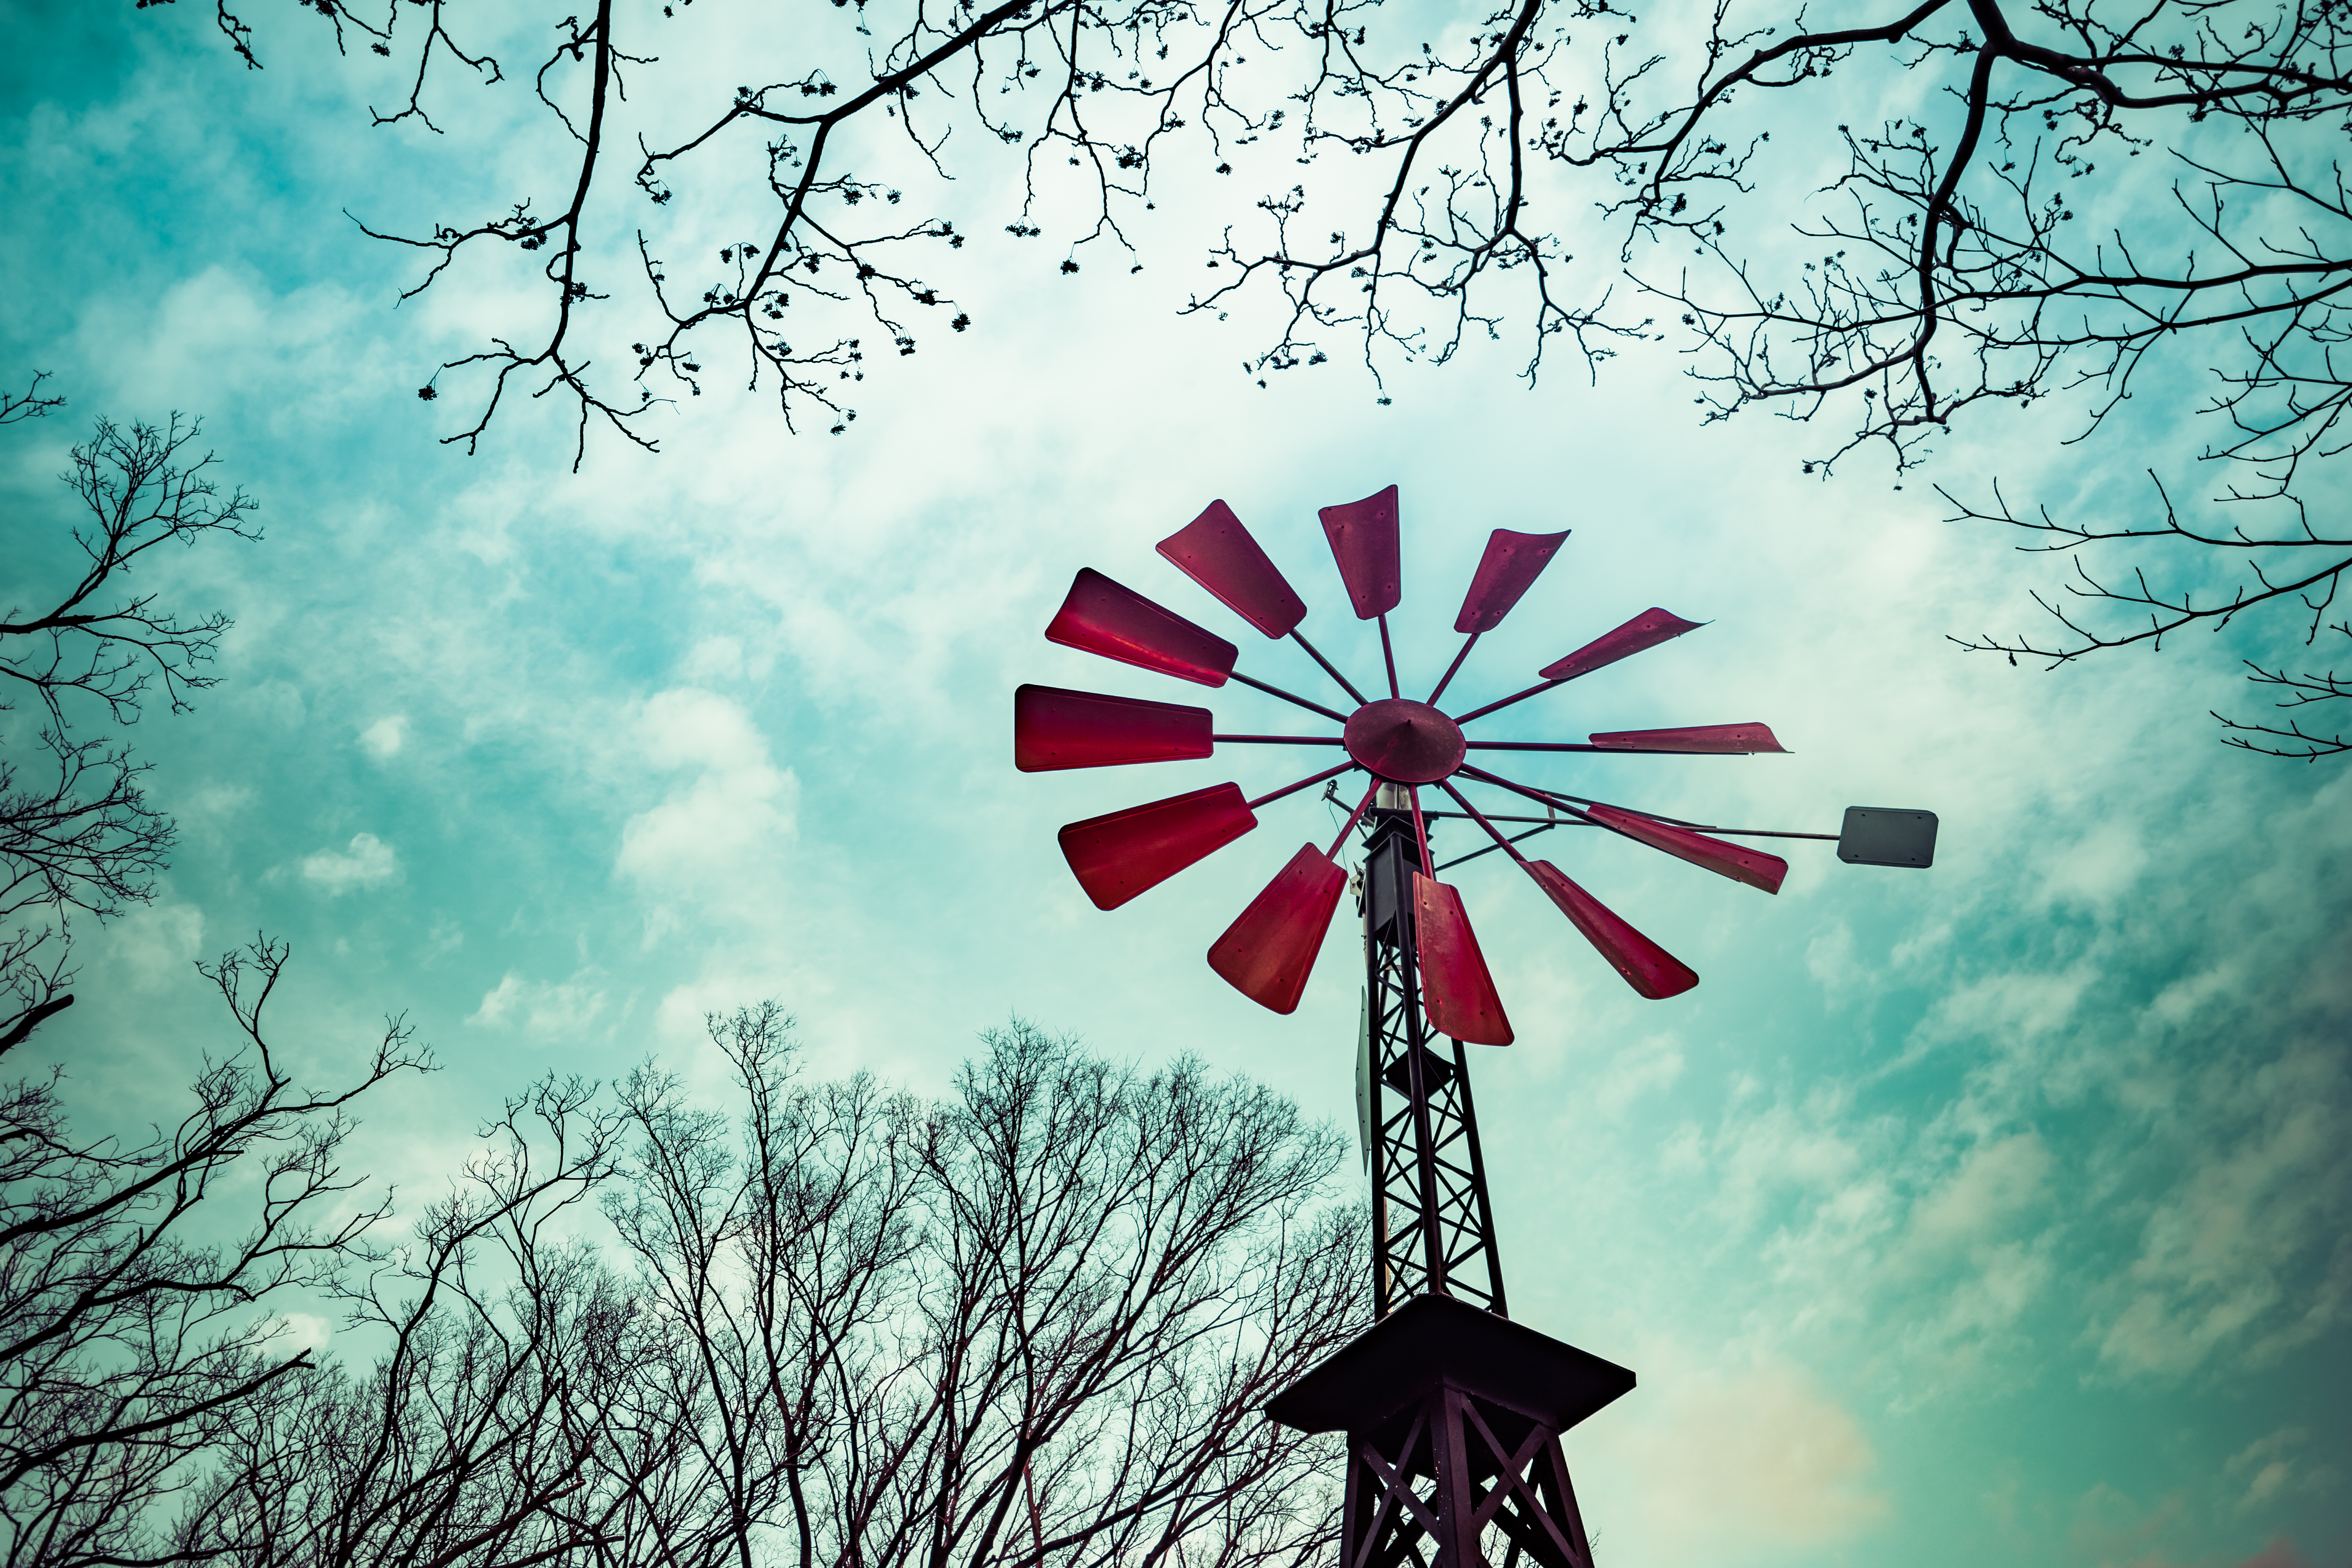
tree, cloud, plant, sky, sunlight, flower, windmill, wind, japan, sony, yokohama, ilce7m2, fe1635mmf4zaoss, oldwindmill, winmill, minatonomieruokakoen, franceyamapark